Andrea Riseborough

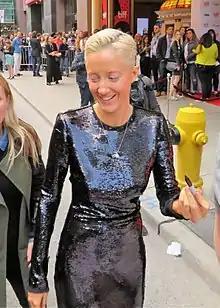
Riseborough at the premiere of "The Death of Stalin", 2017 Toronto Film Festival

Riseborough portrayed Margaret Thatcher in the BBC Four film "The Long Walk to Finchley" (2008). She appeared in the 2010 films "Made in Dagenham" and Mark Romanek's adaptation of "Never Let Me Go". She starred in the American premiere of Alexi Kaye Campbell's "The Pride" at the Lucille Lortel Theatre in January 2010. The production was directed by Joe Mantello. She appears in Rowan Joffé's film adaptation of "Brighton Rock". She worked with "The Devil's Mistress" author Peter Flannery on his screenplay based on the life of Angelica Fanshawe. She played the role of Wallis Simpson in "W.E.", a film directed by Madonna. She stars in "Resistance", an adaptation of an Owen Sheers novel. The film was released on 25 November 2011.